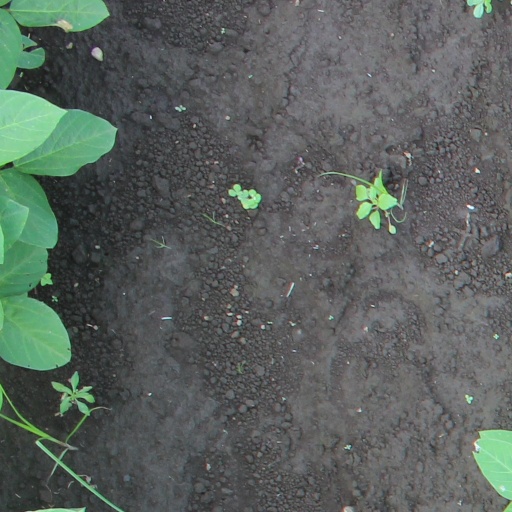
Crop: soybean